Pack hunter

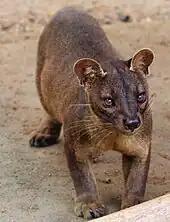
The usually solitary fossa sometimes hunts cooperatively.

Fossa ("Cryptoprocta ferox") are the first documented example of cooperative hunting in solitary species, as fossa are some of the least social carnivores. The fossa is the largest member of Madagascar euplerids. They are carnivorous, feeding mostly on small lemurs and tenrecs. Prey size may have been important for the evolution of cooperative hunting in fossa because one of their main sources of prey (larger lemurs) has recently gone extinct. Larger lemurs (20–120 pounds), such as giant sloth lemurs, were abundant on Madagascar until 500–1500 years ago. Cooperative hunting was common to take down a prey of this size. However, since extinction was relatively recent, cooperative hunting may have persisted even after their prey size diminished.